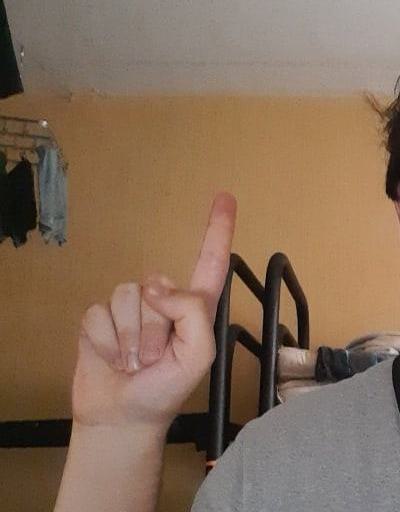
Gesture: one